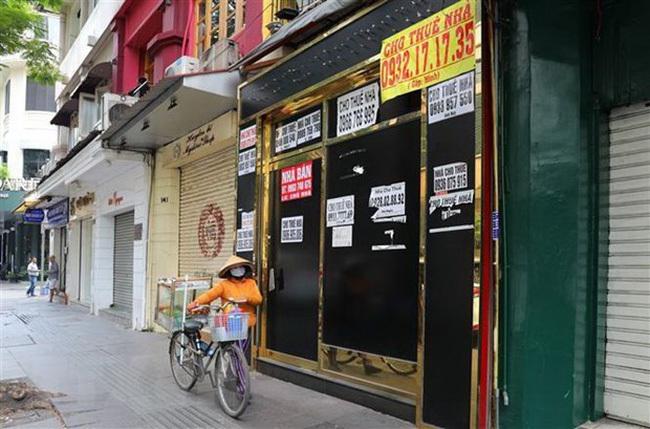
có một chiếc xe đạp được dắt bởi người phụ nữ mặc áo cam